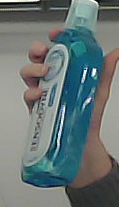
Product: sensodyne_mouthwash